Ihor Troianovskyi

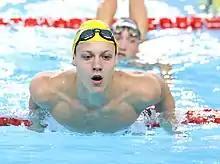
Ihor Troianovskyi During Swimming Boys' 50m Butterfly Semifinal at 2018 Summer Youth Olympics

Ihor Troianovskyi (born 9 August 2002) is a Ukrainian swimmer. He competed in the 2020 Summer Olympics.